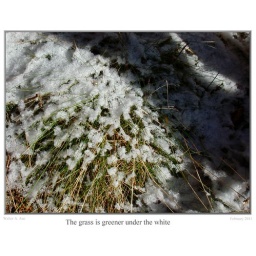
The grass is greener under the white